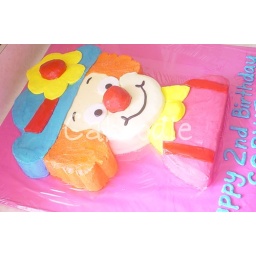
A character that was loved by the birthday girl from a thomas the tank engine book